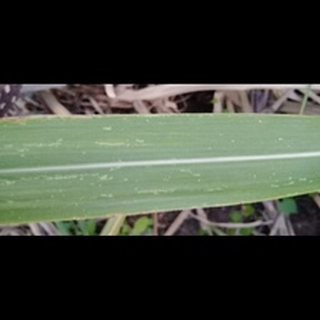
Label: sugarcane_mosaic